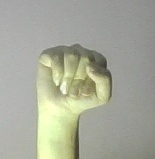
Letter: saad